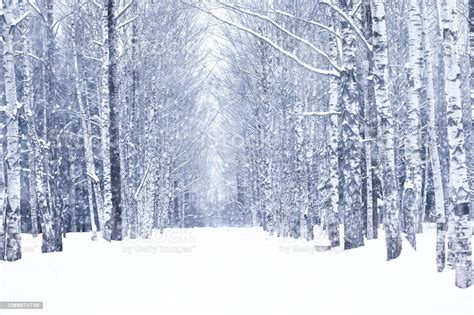
Weather: snow or frosty